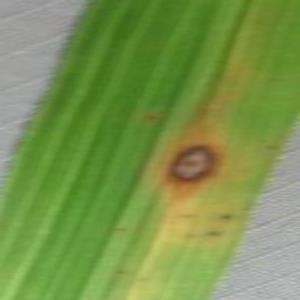
Disease: Brownspot